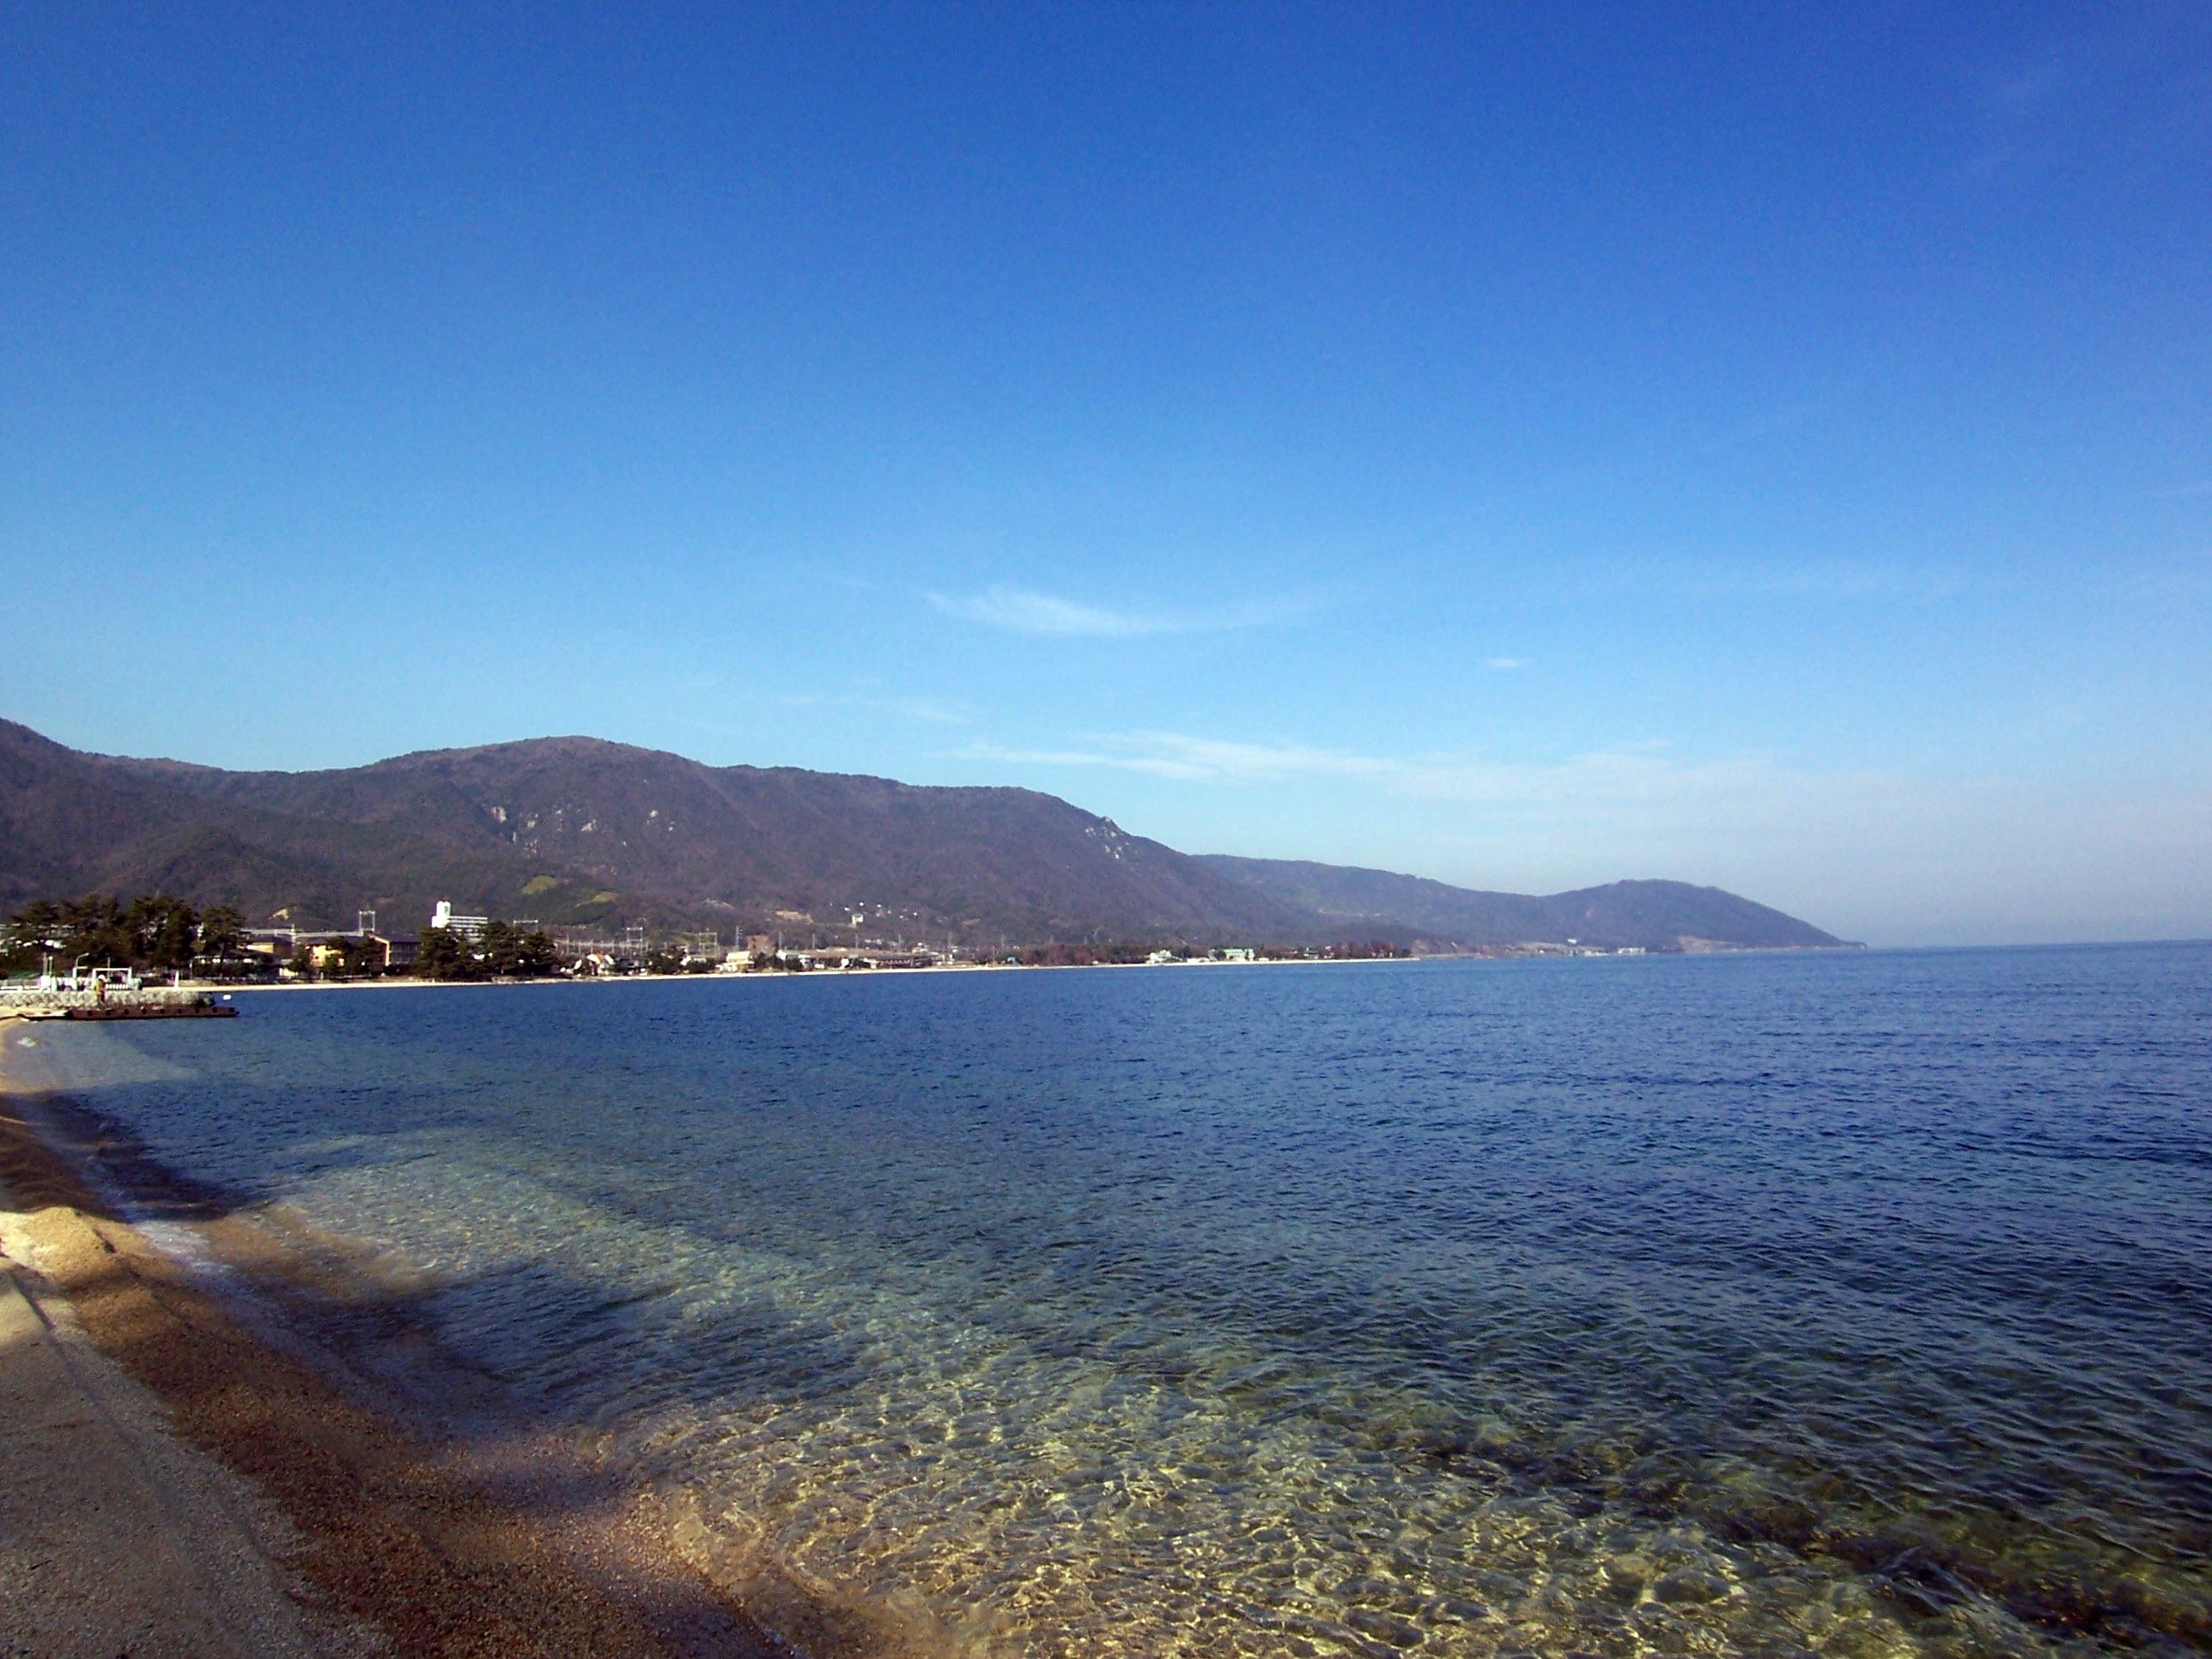
beach, landscape, sea, coast, ocean, horizon, mountain, shore, lake, dusk, cove, bay, reservoir, body of water, loch, cape, lake biwa, shiga prefecture otsu omi maiko, otsu shi kita komatsu, biwa lake in the winter